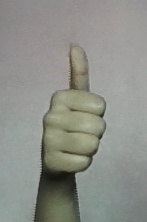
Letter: aleff